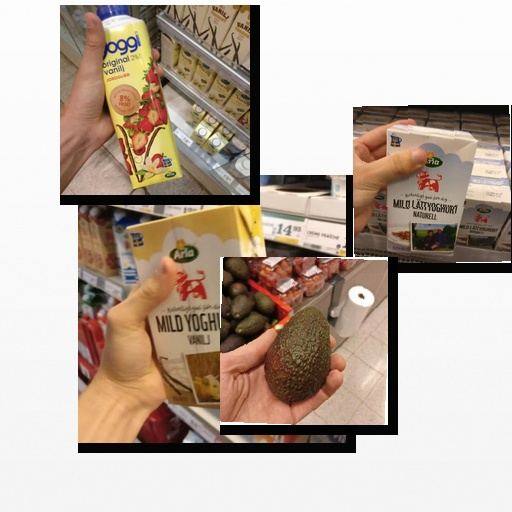
Food items: avocado, strawberry_yoghurt, natural_low_fat_yogurt, vanilla_yogurt